Theale railway station

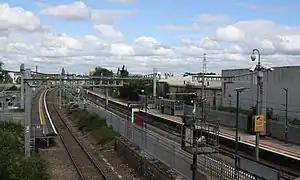
Theale station following electrification work

Theale railway station serves the village of Theale, England. It is measured from .